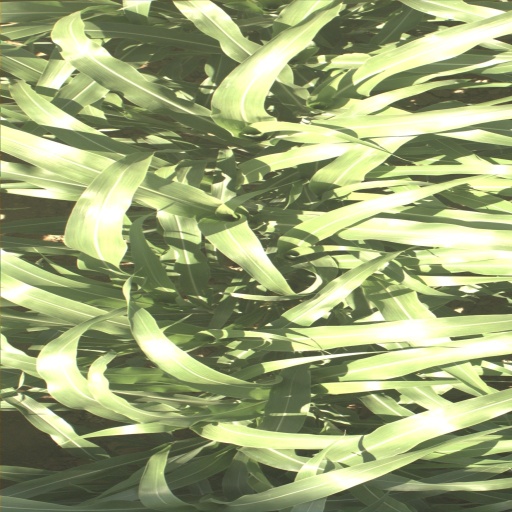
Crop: sorghum